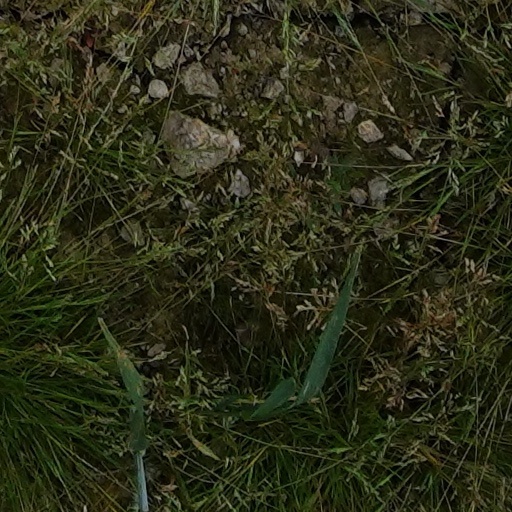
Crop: wheat